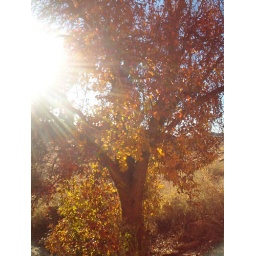
lonely tree by the road